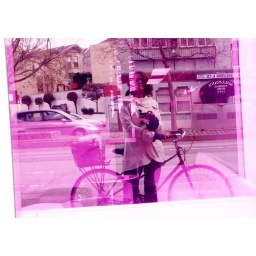
KT reflection in pink window 1